Westfield, New Jersey

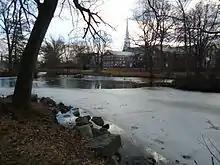
Presbyterian Church of Westfield as seen from Mindowaskin Park near the downtown area

The 2020 United States census counted 31,032 people and 10,426 households in the town. The population density was . There were 11,095 housing units at an average density of . The racial makeup was 78.23% (24,275) White, 2.62% (812) Black or African American, 0.14% (43) Native American, 8.85% (2,747) Asian, 0.01% (1) Pacific Islander, 1.80% (560) from other races, and 8.36% (2,594) from two or more races. Hispanic or Latino of any race were 7.24% (2,247) of the population.